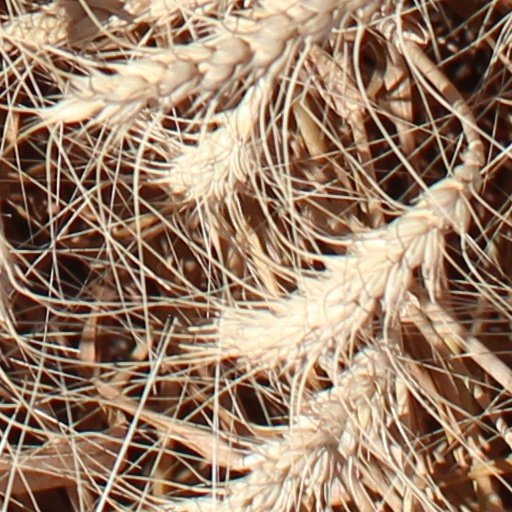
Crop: wheat